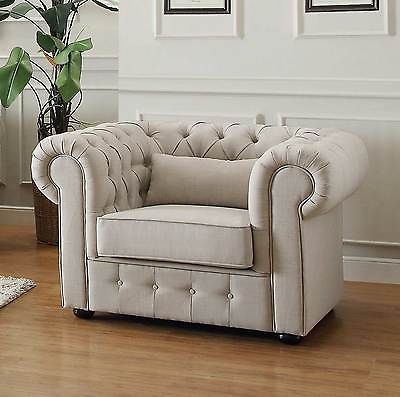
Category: sofa